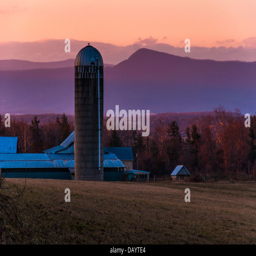
barn and silo on a farm at sunset , behind